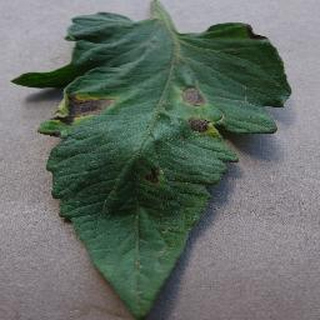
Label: tomato_early_blight